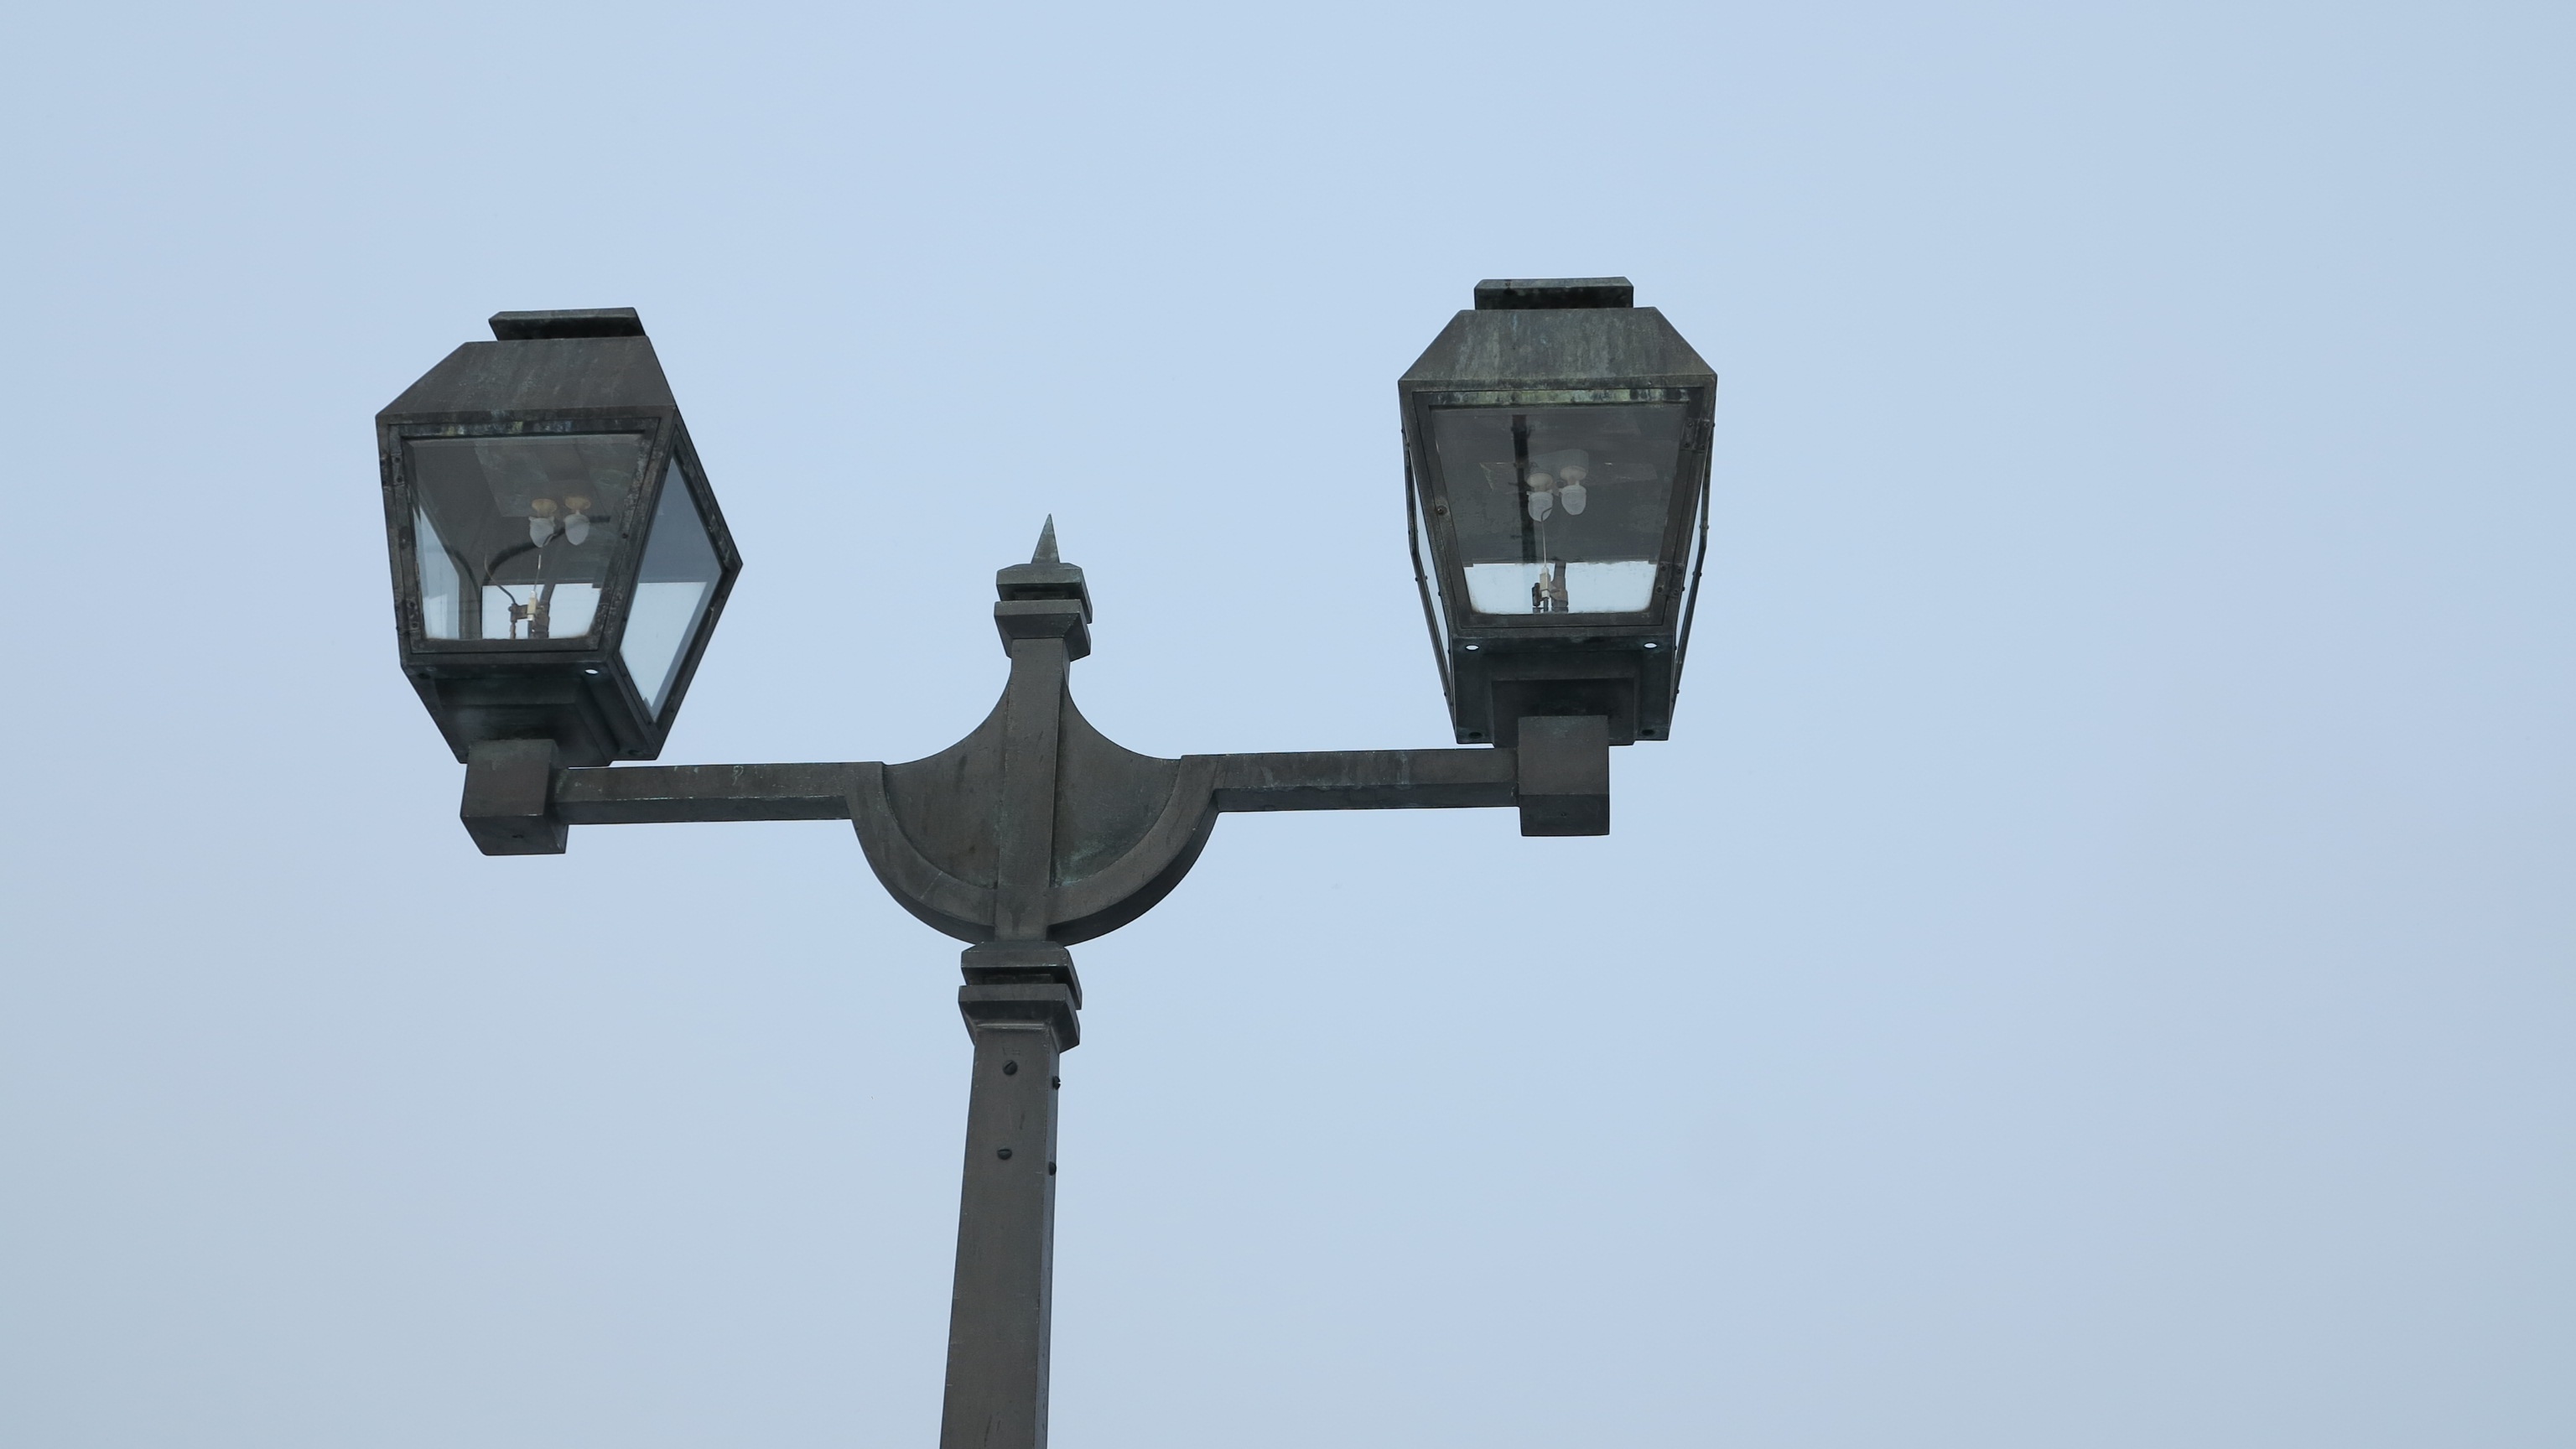
aircraft, vehicle, street light, lighting, traffic light, light fixture, atmosphere of earth